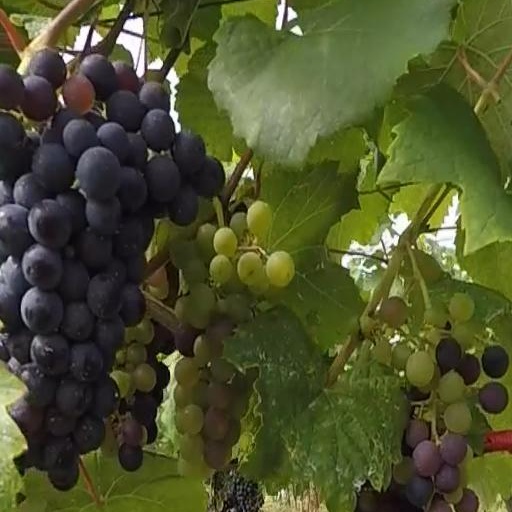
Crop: grape